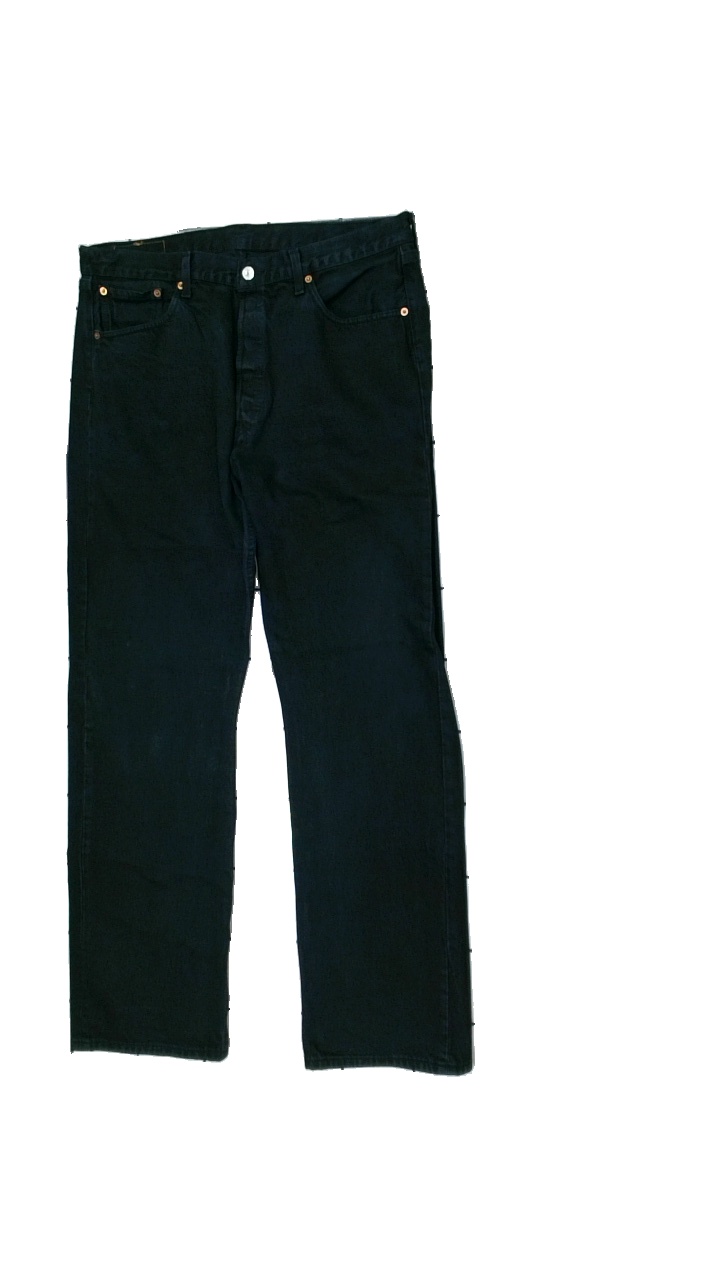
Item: Jeans (Ladies)
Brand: Levi's
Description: svarta jeans
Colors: Black
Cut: Regular
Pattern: Logo print
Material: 100% bomull
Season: All
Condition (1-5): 4
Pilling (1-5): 4
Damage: urtvättat
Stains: Minor
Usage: Reuse
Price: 50-100